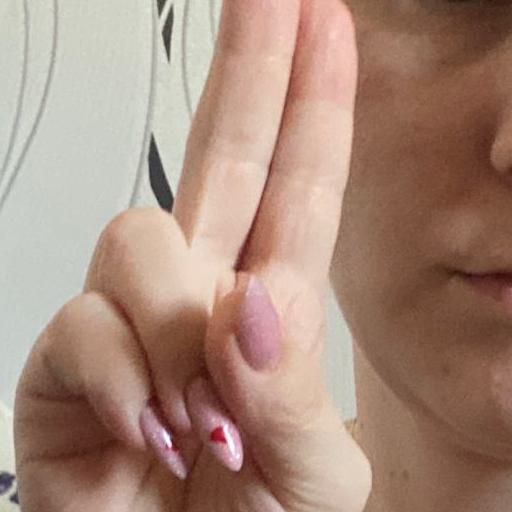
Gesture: two_up